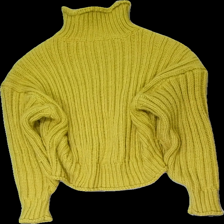
View: back
Type: Cardigan
Category: Ladies
Brand: H&M
Colors: Yellow
Material: 64% acryl 36% poly
Pattern: Striped
Cut: Cropped, Turtle neck
Size: M
Season: All
Damage: extra hål pga lösa trådar
Damage 2: extra hål pga lösa trådar
Price range: <50
Recommended usage: Export
Comment: lösa trådar